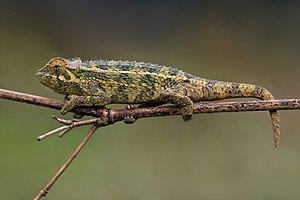
Le caméléon Trioceros rudis mesure 10 cm de long et vit à 2600 mètre d'altitude dans le parc national des volcans, au Rwanda. Le Rwanda fête son indépendance le 4 juillet. Magyar: A kaméleonfélék családjának Trioceros nemébe tartozó Trioceros rudis Italiano: Un camaleonte del genere Trioceros, lungo circa 10
Trioceros rudis est une espèce de sauriens de la famille des Chamaeleonidae. Cette espèce effectue une reproduction vivipare, donc met au monde des petits en vie.